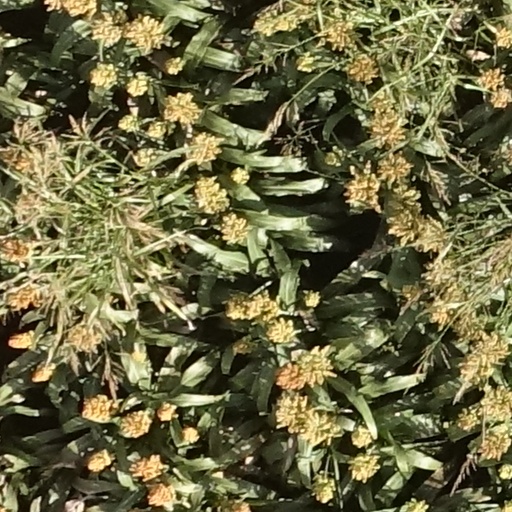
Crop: sorghum